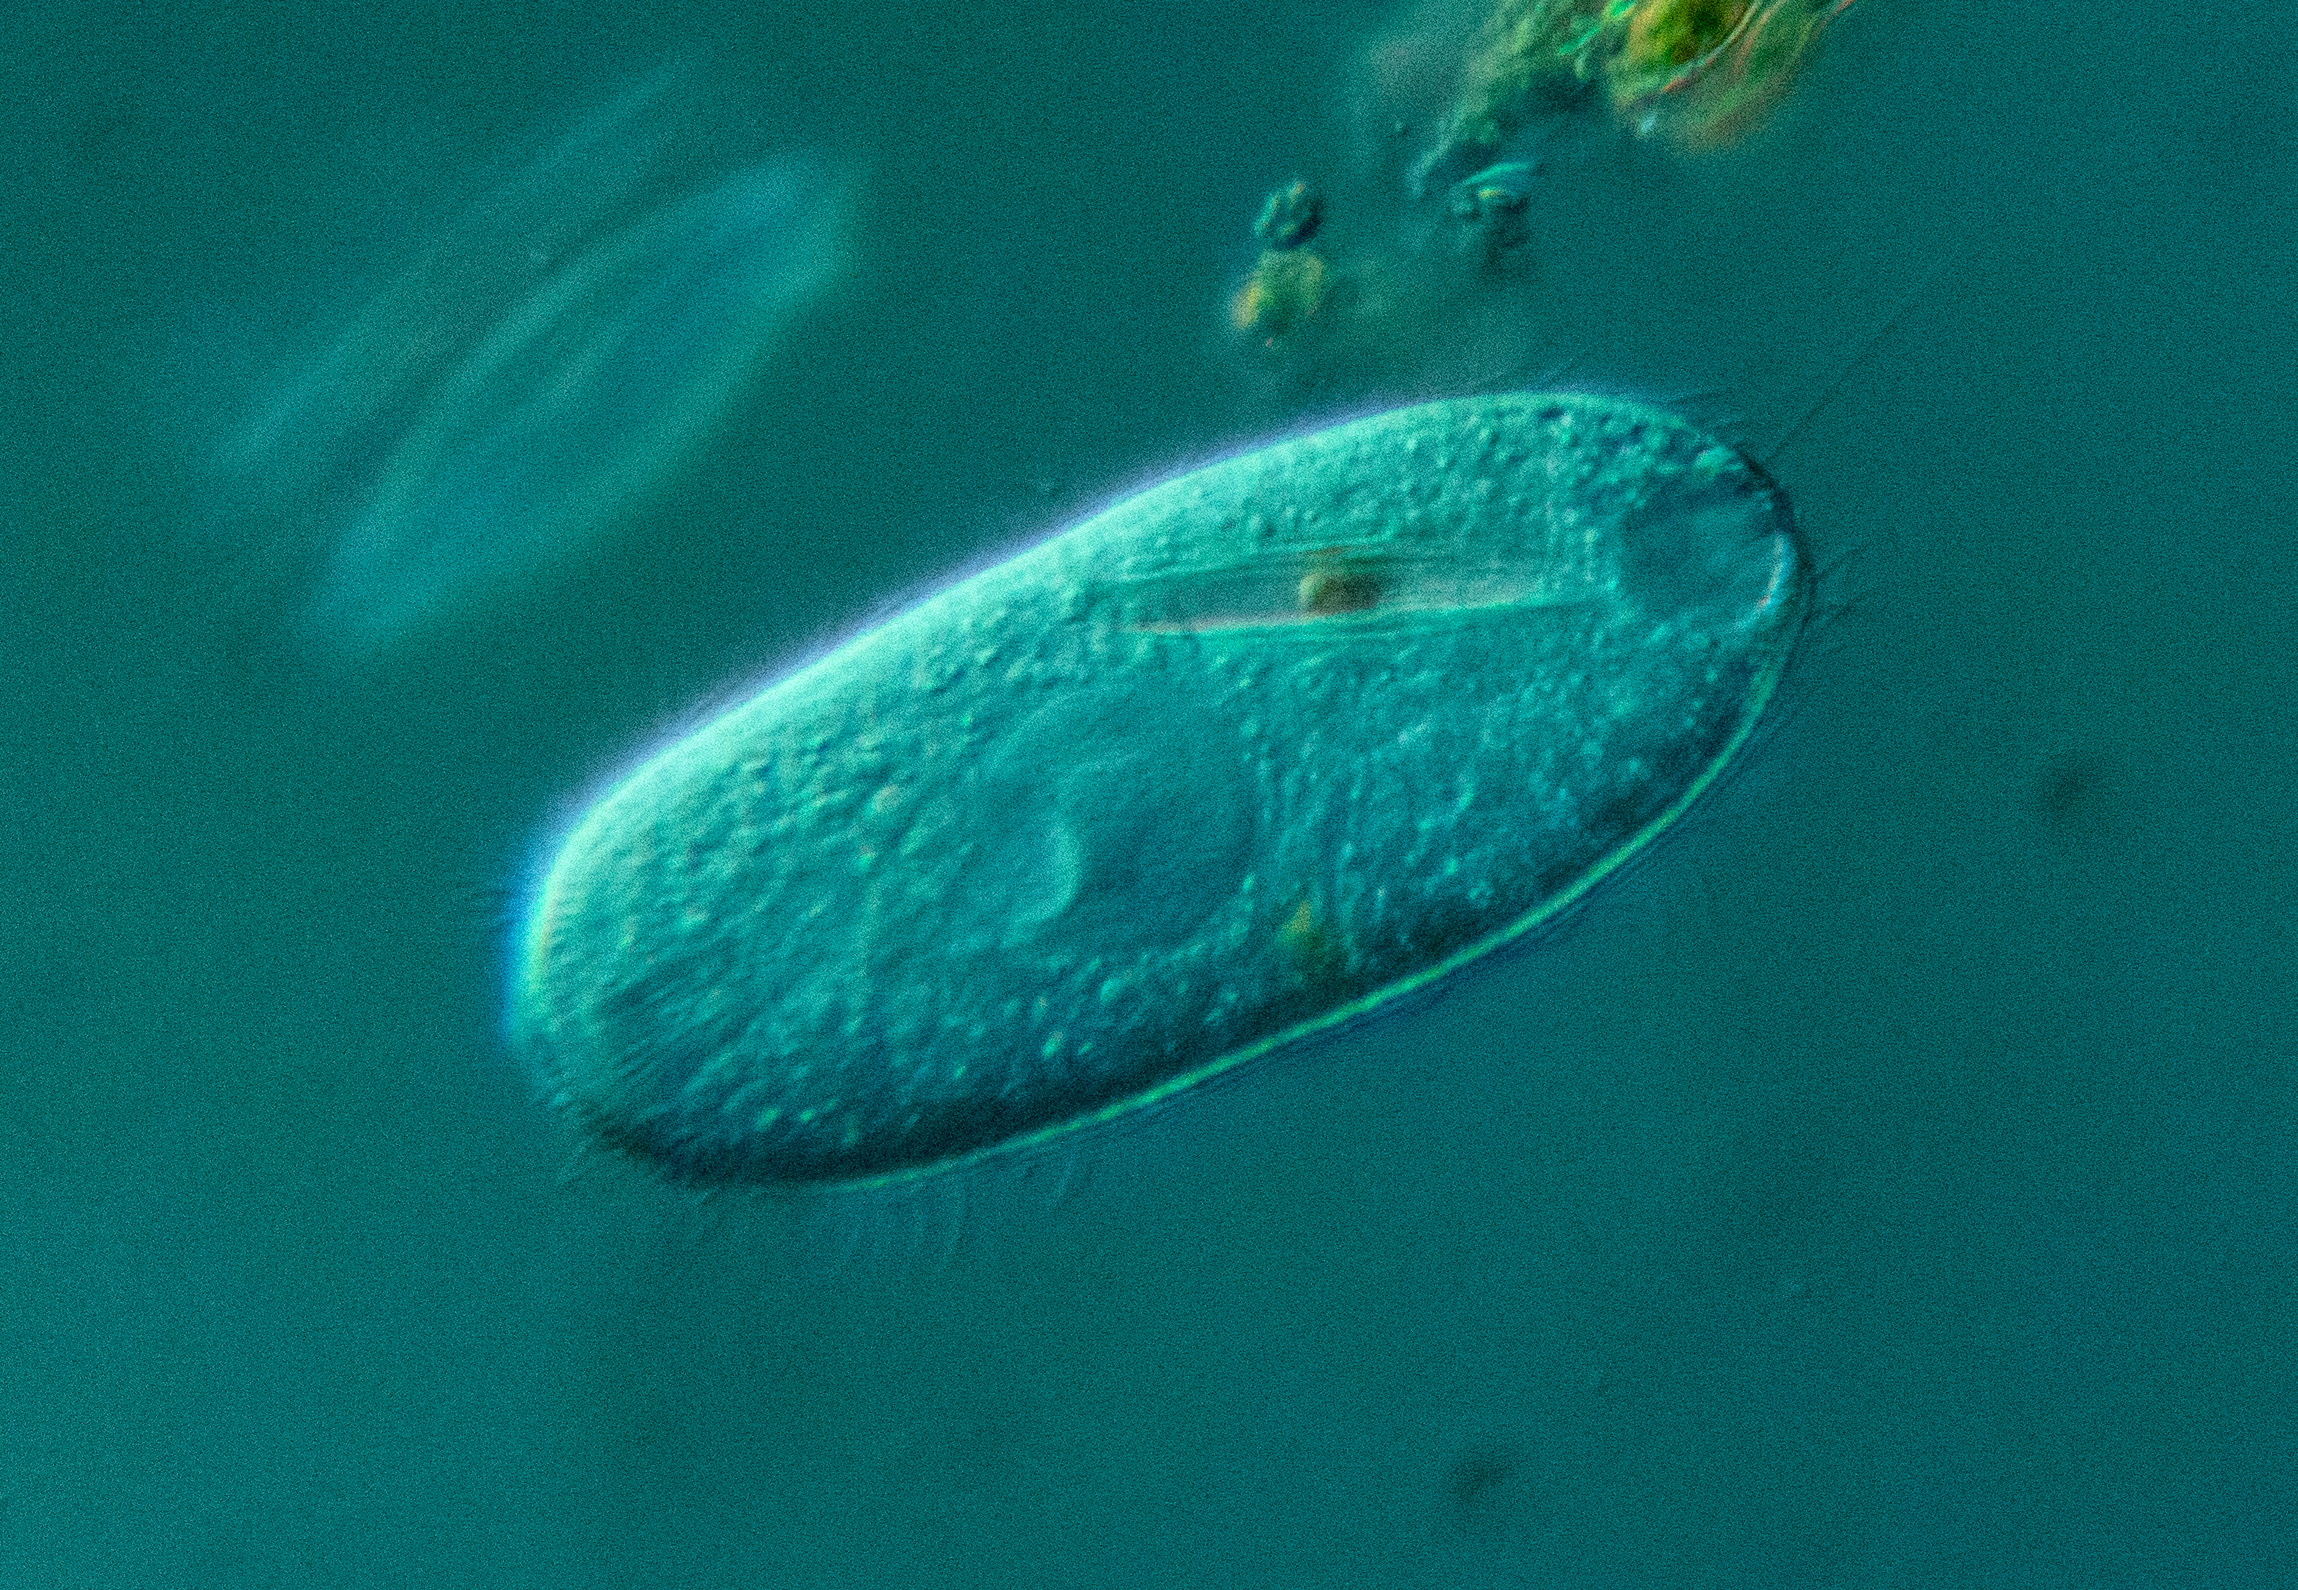
sea, ocean, underwater, biology, reef, marine biology